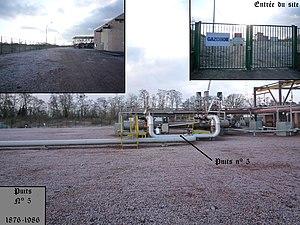
Puits n° 5, Compagnie des mines de Lens, Avion, Pas-de-Calais, Nord-Pas-de-Calais, France.
La Compagnie des mines de Lens exploitait le charbon dans le bassin minier du Nord-Pas-de-Calais. Fondée en 1852, c'était la plus importante des compagnies houillères du bassin du Nord et du Pas-de-Calais.